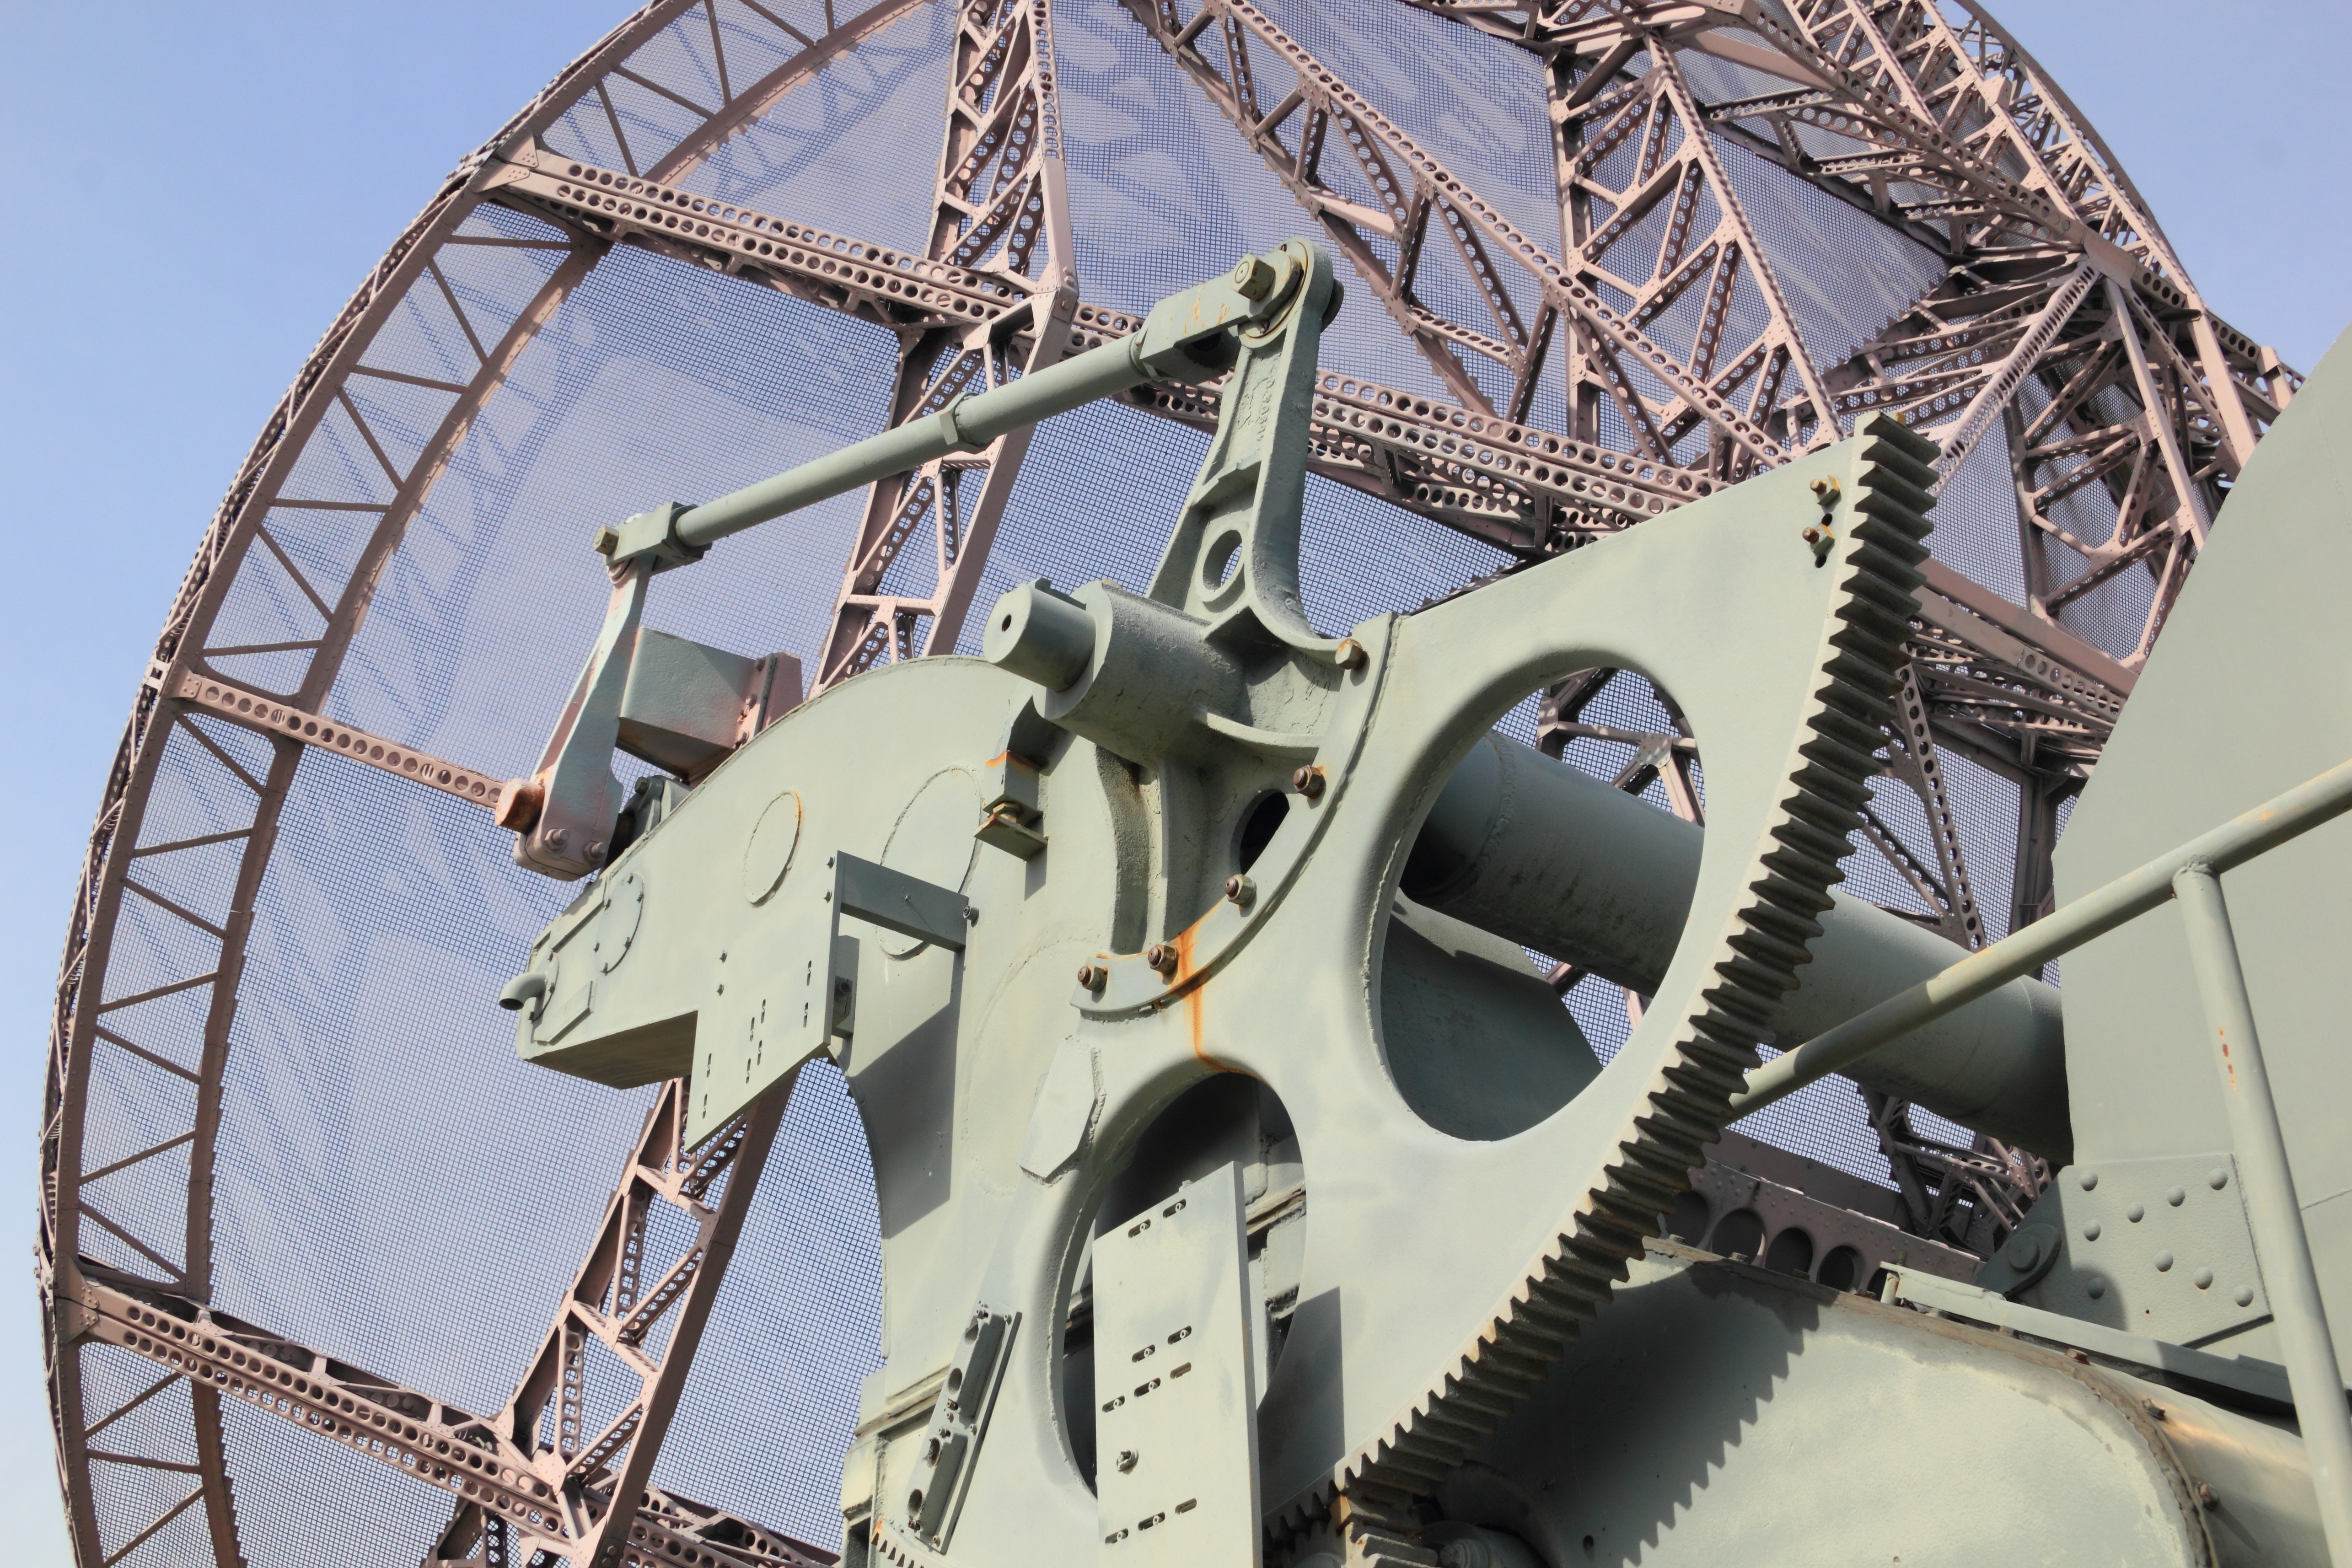
airforce, dish, vehicle, ferris wheel, amusement park, museum, mast, sculpture, germany, berlin, radar, tourist attraction, early, gatow, forties